History of combinatorics

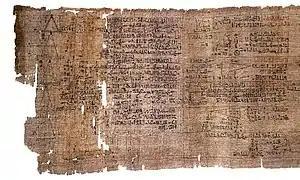
A portion of the Rhind papyrus

The earliest recorded use of combinatorial techniques comes from problem 79 of the Rhind papyrus, which dates to the 16th century BC. The problem concerns a certain geometric series, and has similarities to Fibonacci's problem of counting the number of compositions of 1s and 2s that sum to a given total.